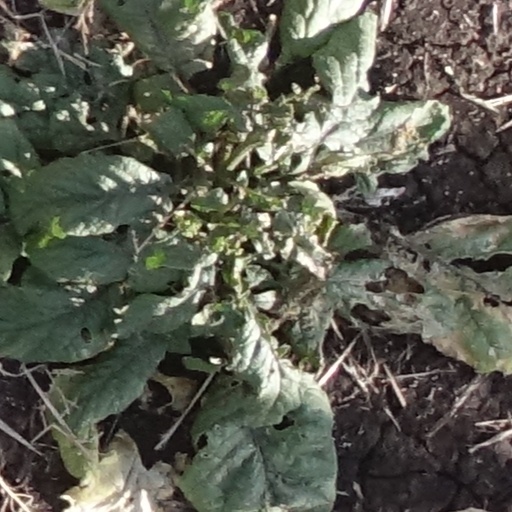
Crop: sorghum